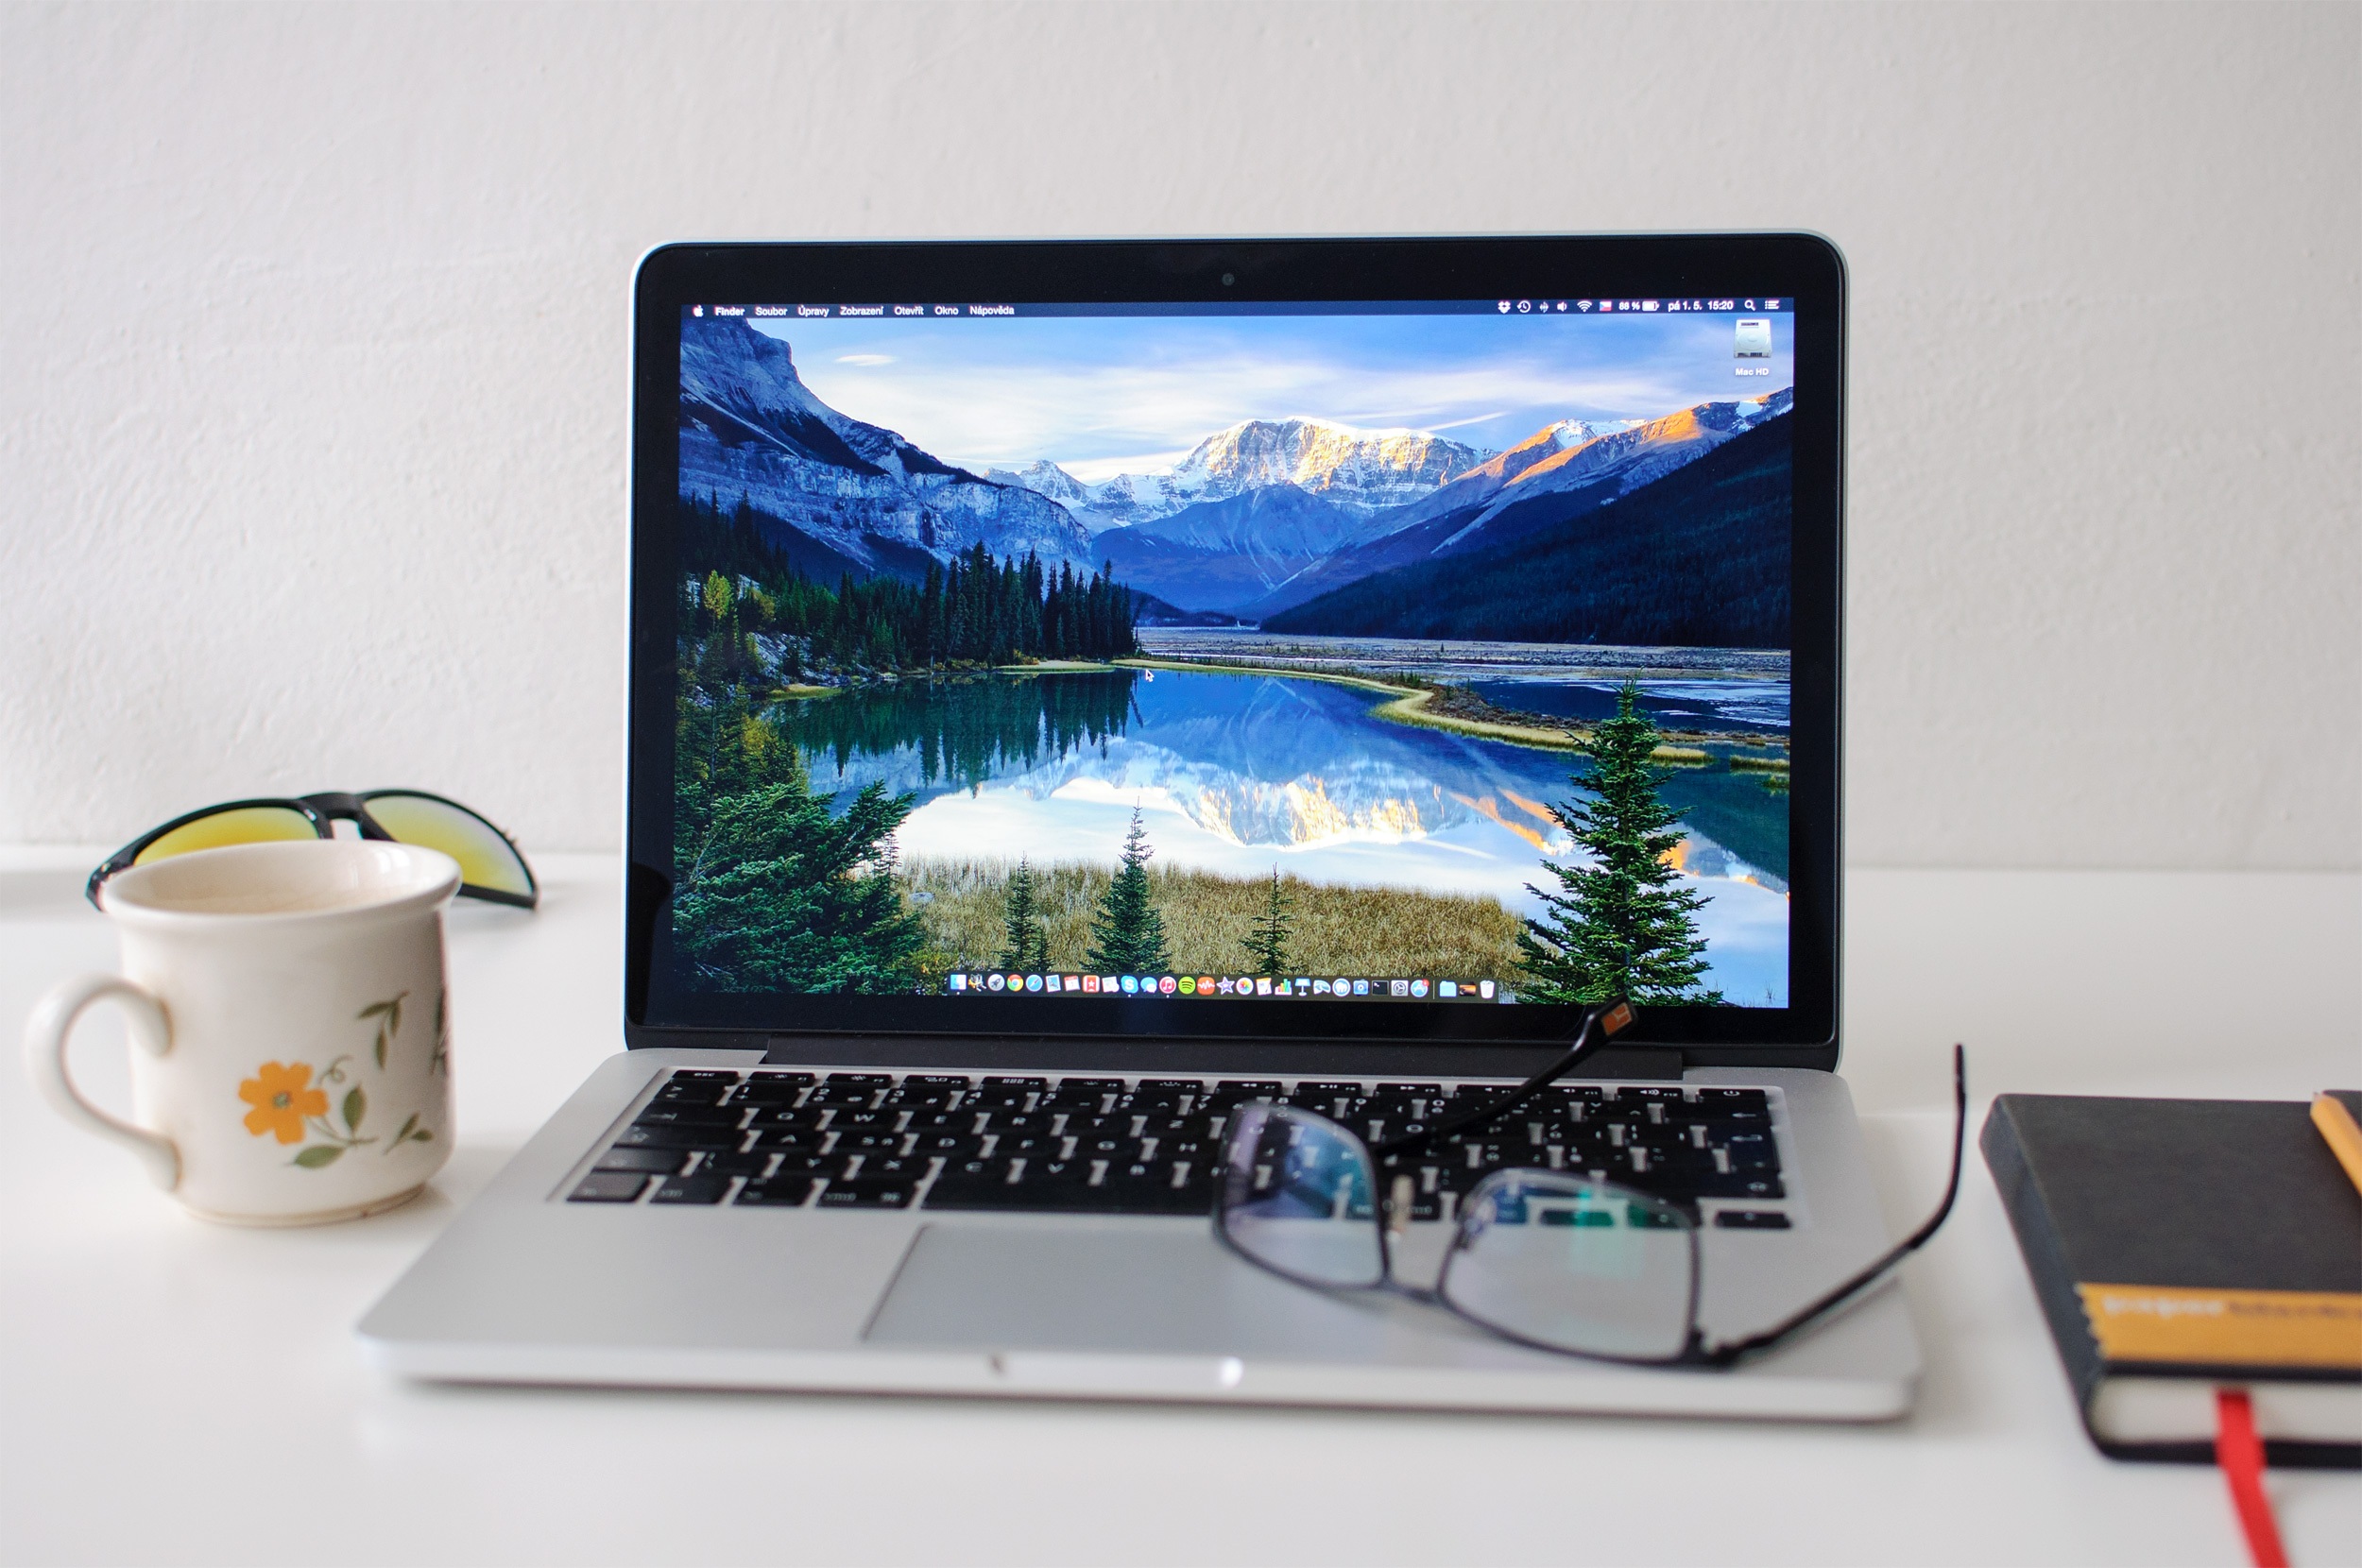
laptop, notebook, computer, macbook, apple, technology, desktop, gadget, inspiration, multimedia, online, desktop computer, personal computer, computer monitor, electronic device, computer hardware, personal computer hardware, display device, webdesign